Pride Winnipeg

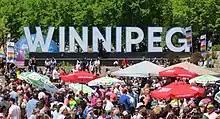
2022 festival

The Pride Festival at The Forks begins on the last Saturday of the celebrations and runs on the following Sunday (Pride Day). The Pride Festival at The Forks occurs on the adjacent lawns of the Canadian Museum for Human Rights and consists of an array of on-stage entertainment, artisans, vendors, entertainment for youth, and the Queer Beer tent. This event draws the largest crowd during the Pride Winnipeg Festival with attendance peaking on Pride Day after the Pride parade.